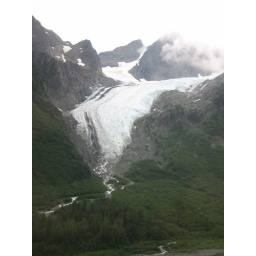
Flying up to the glacier in the helicopter. Here we spotted moose and bear! (No sign of moose and squirrel... :)